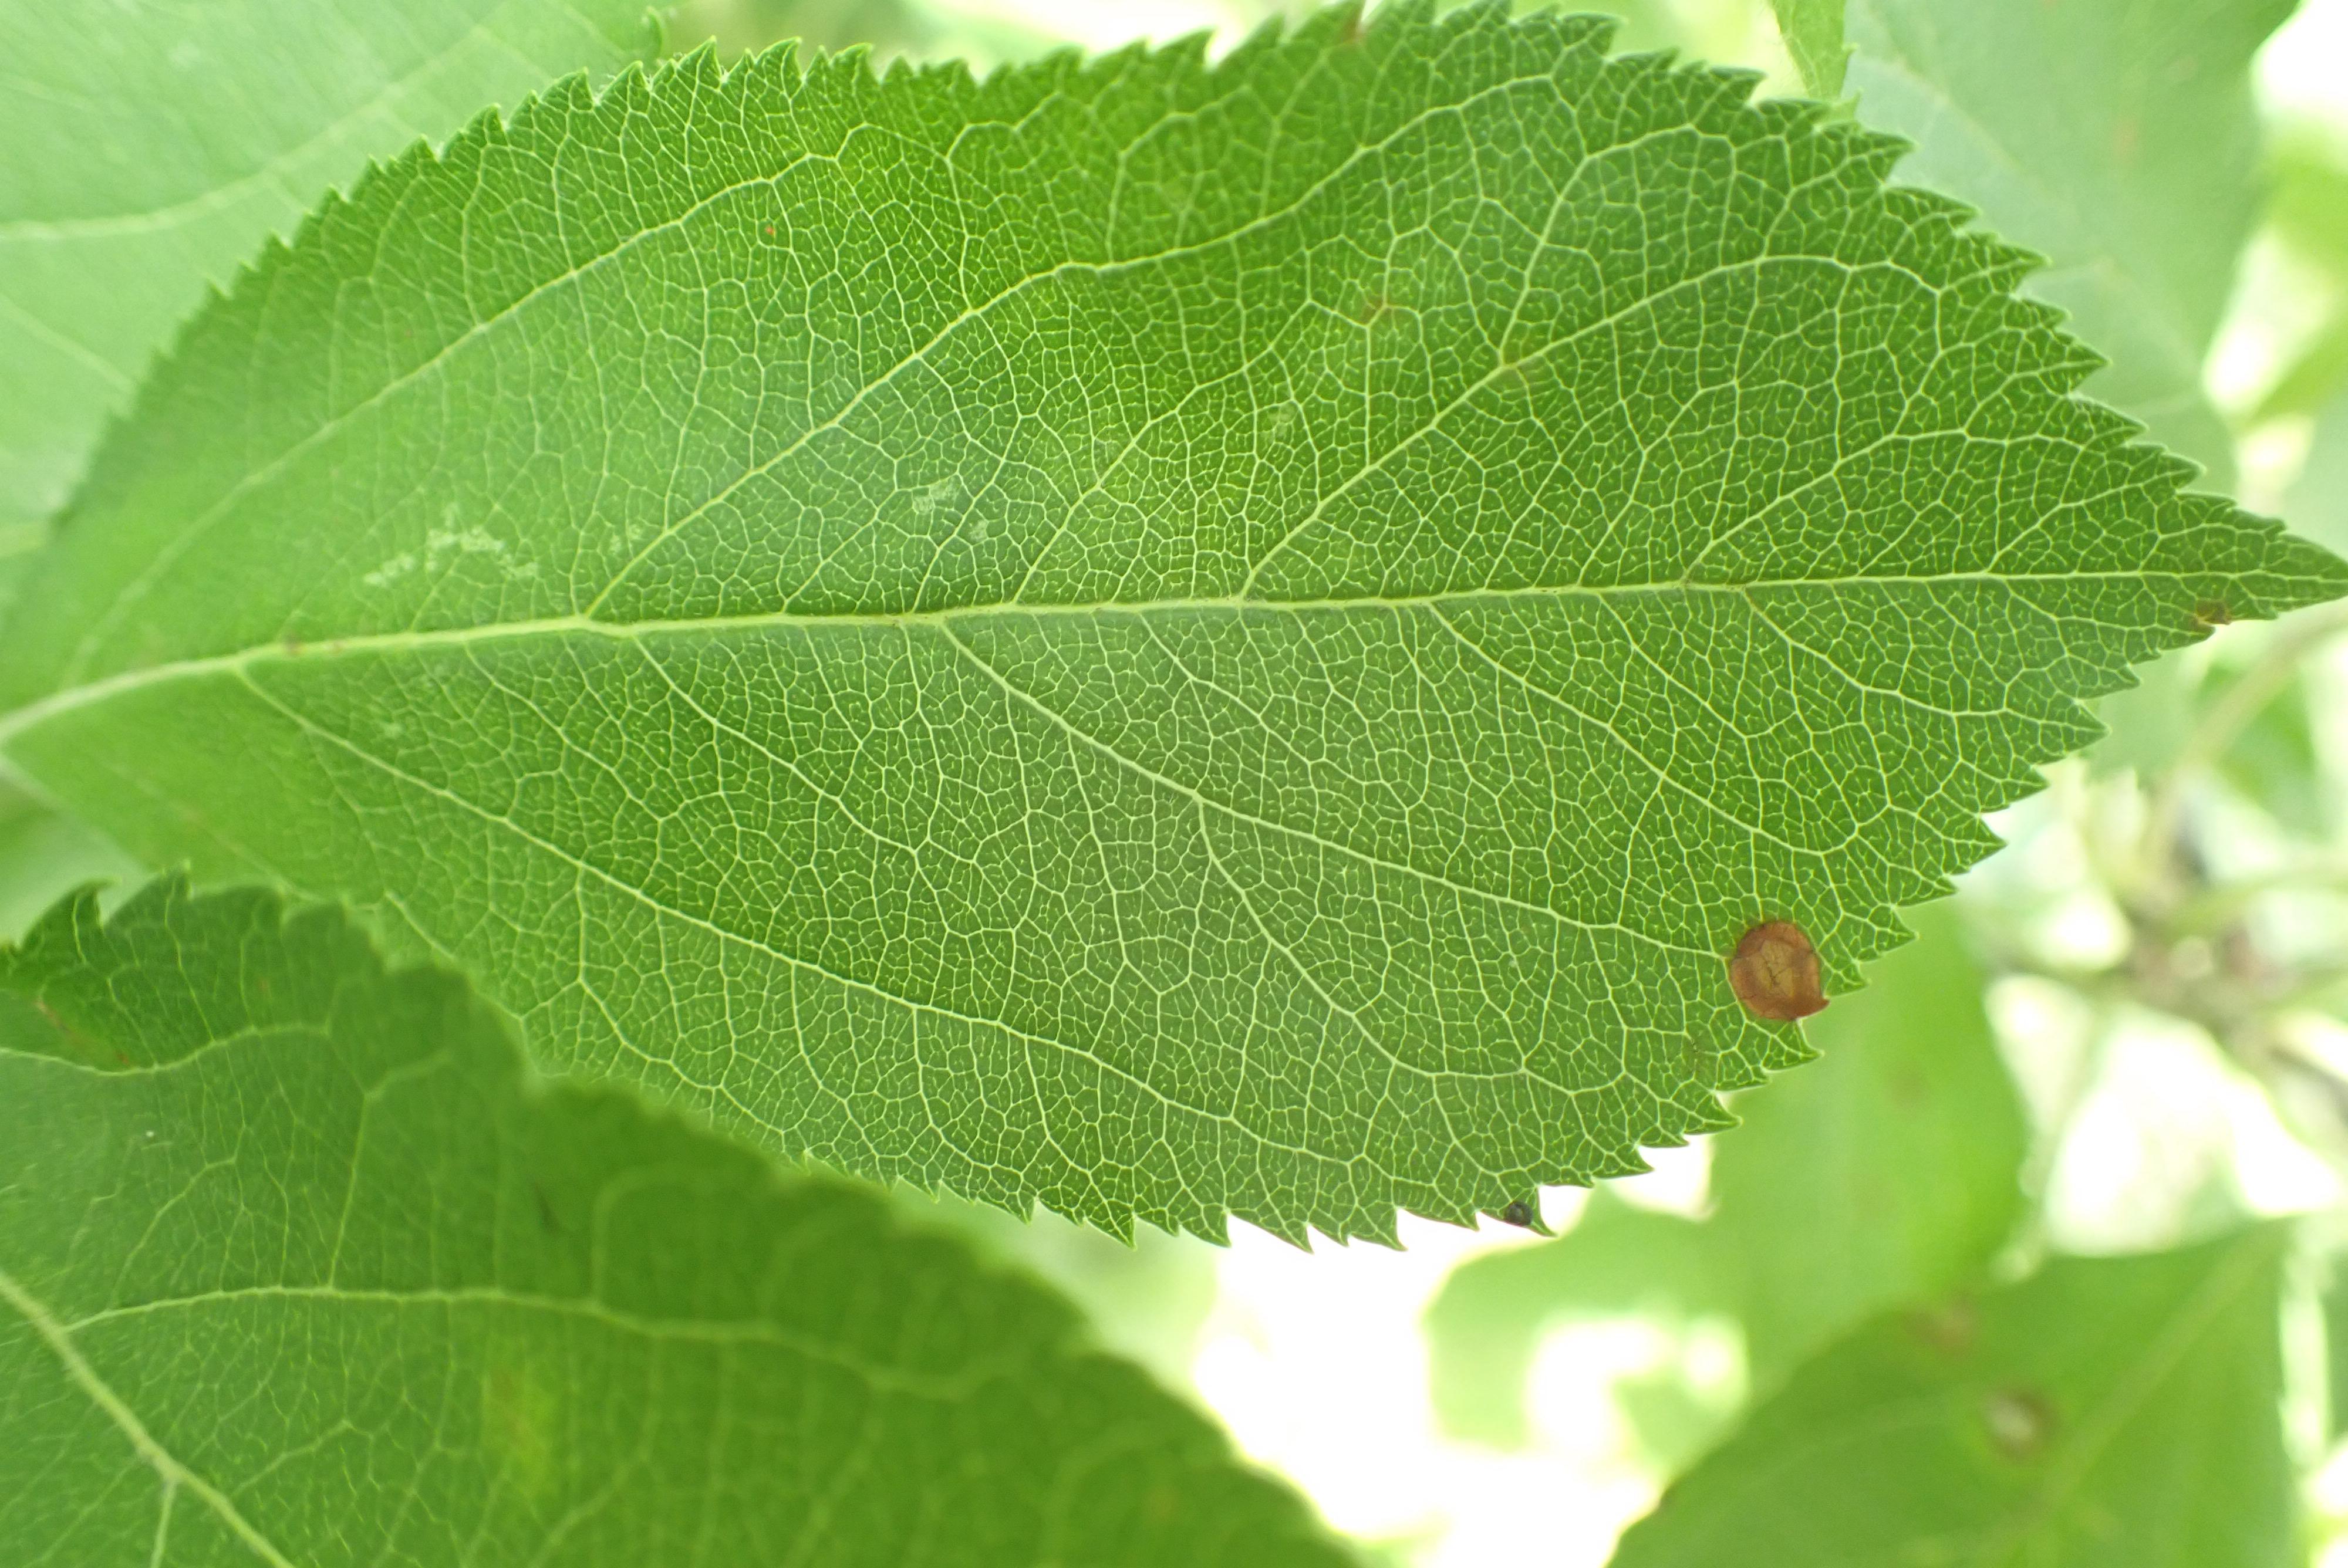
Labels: frog_eye_leaf_spot